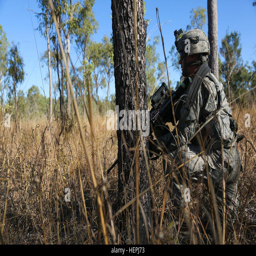
a soldier , military unit , patrols the woods during a city